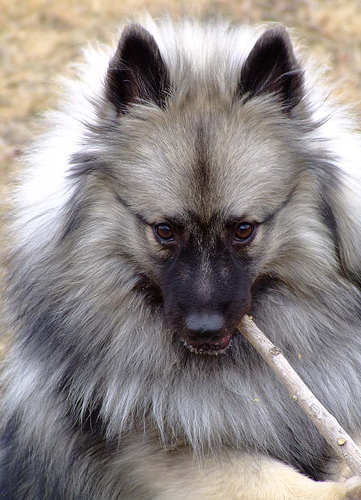
Animal: dog
Breed: keeshond